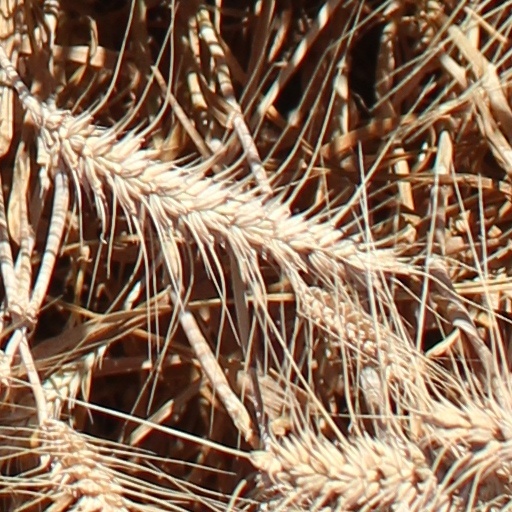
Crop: wheat